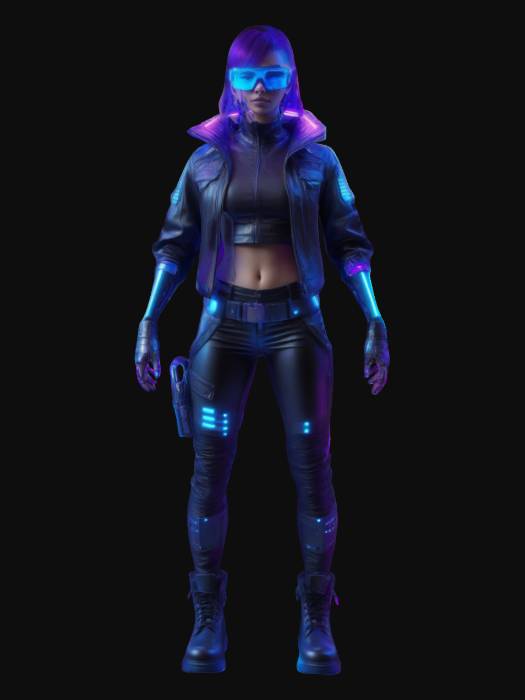
미적 점수 (1~10점): 8